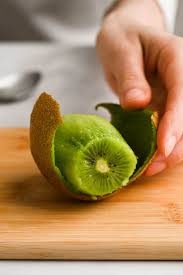
Label: Kiwi